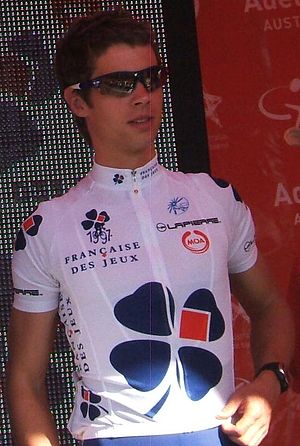
Mickaël Cherel
Mickaël Cherel er en fransk professionel cykelrytter, som cykler for det professionelle cykelhold AG2R La Mondiale.